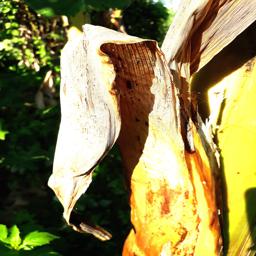
Label: PSEUDOSTEM WEEVIL